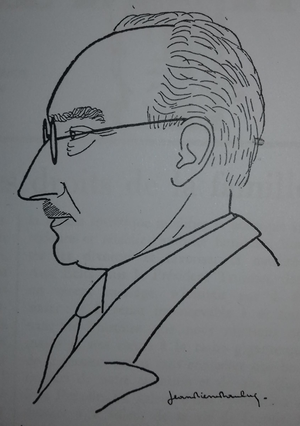
Portrait de Marcq
René Marcq, né le 16 juin 1882 à Carnières et mort le 7 décembre 1947 à Bruxelles, est un juriste, avocat, professeur à l'Université libre de Bruxelles et bâtonnier de cassation belge.